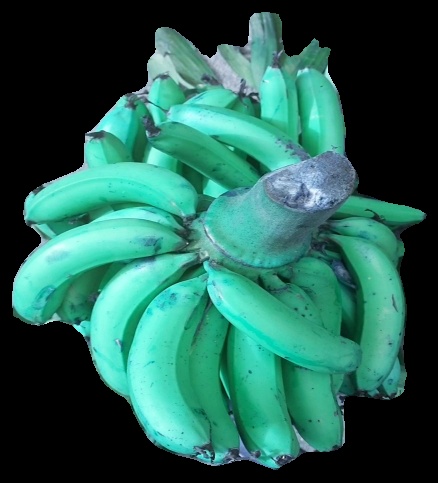
Variety: pachbale
Grade: grade3